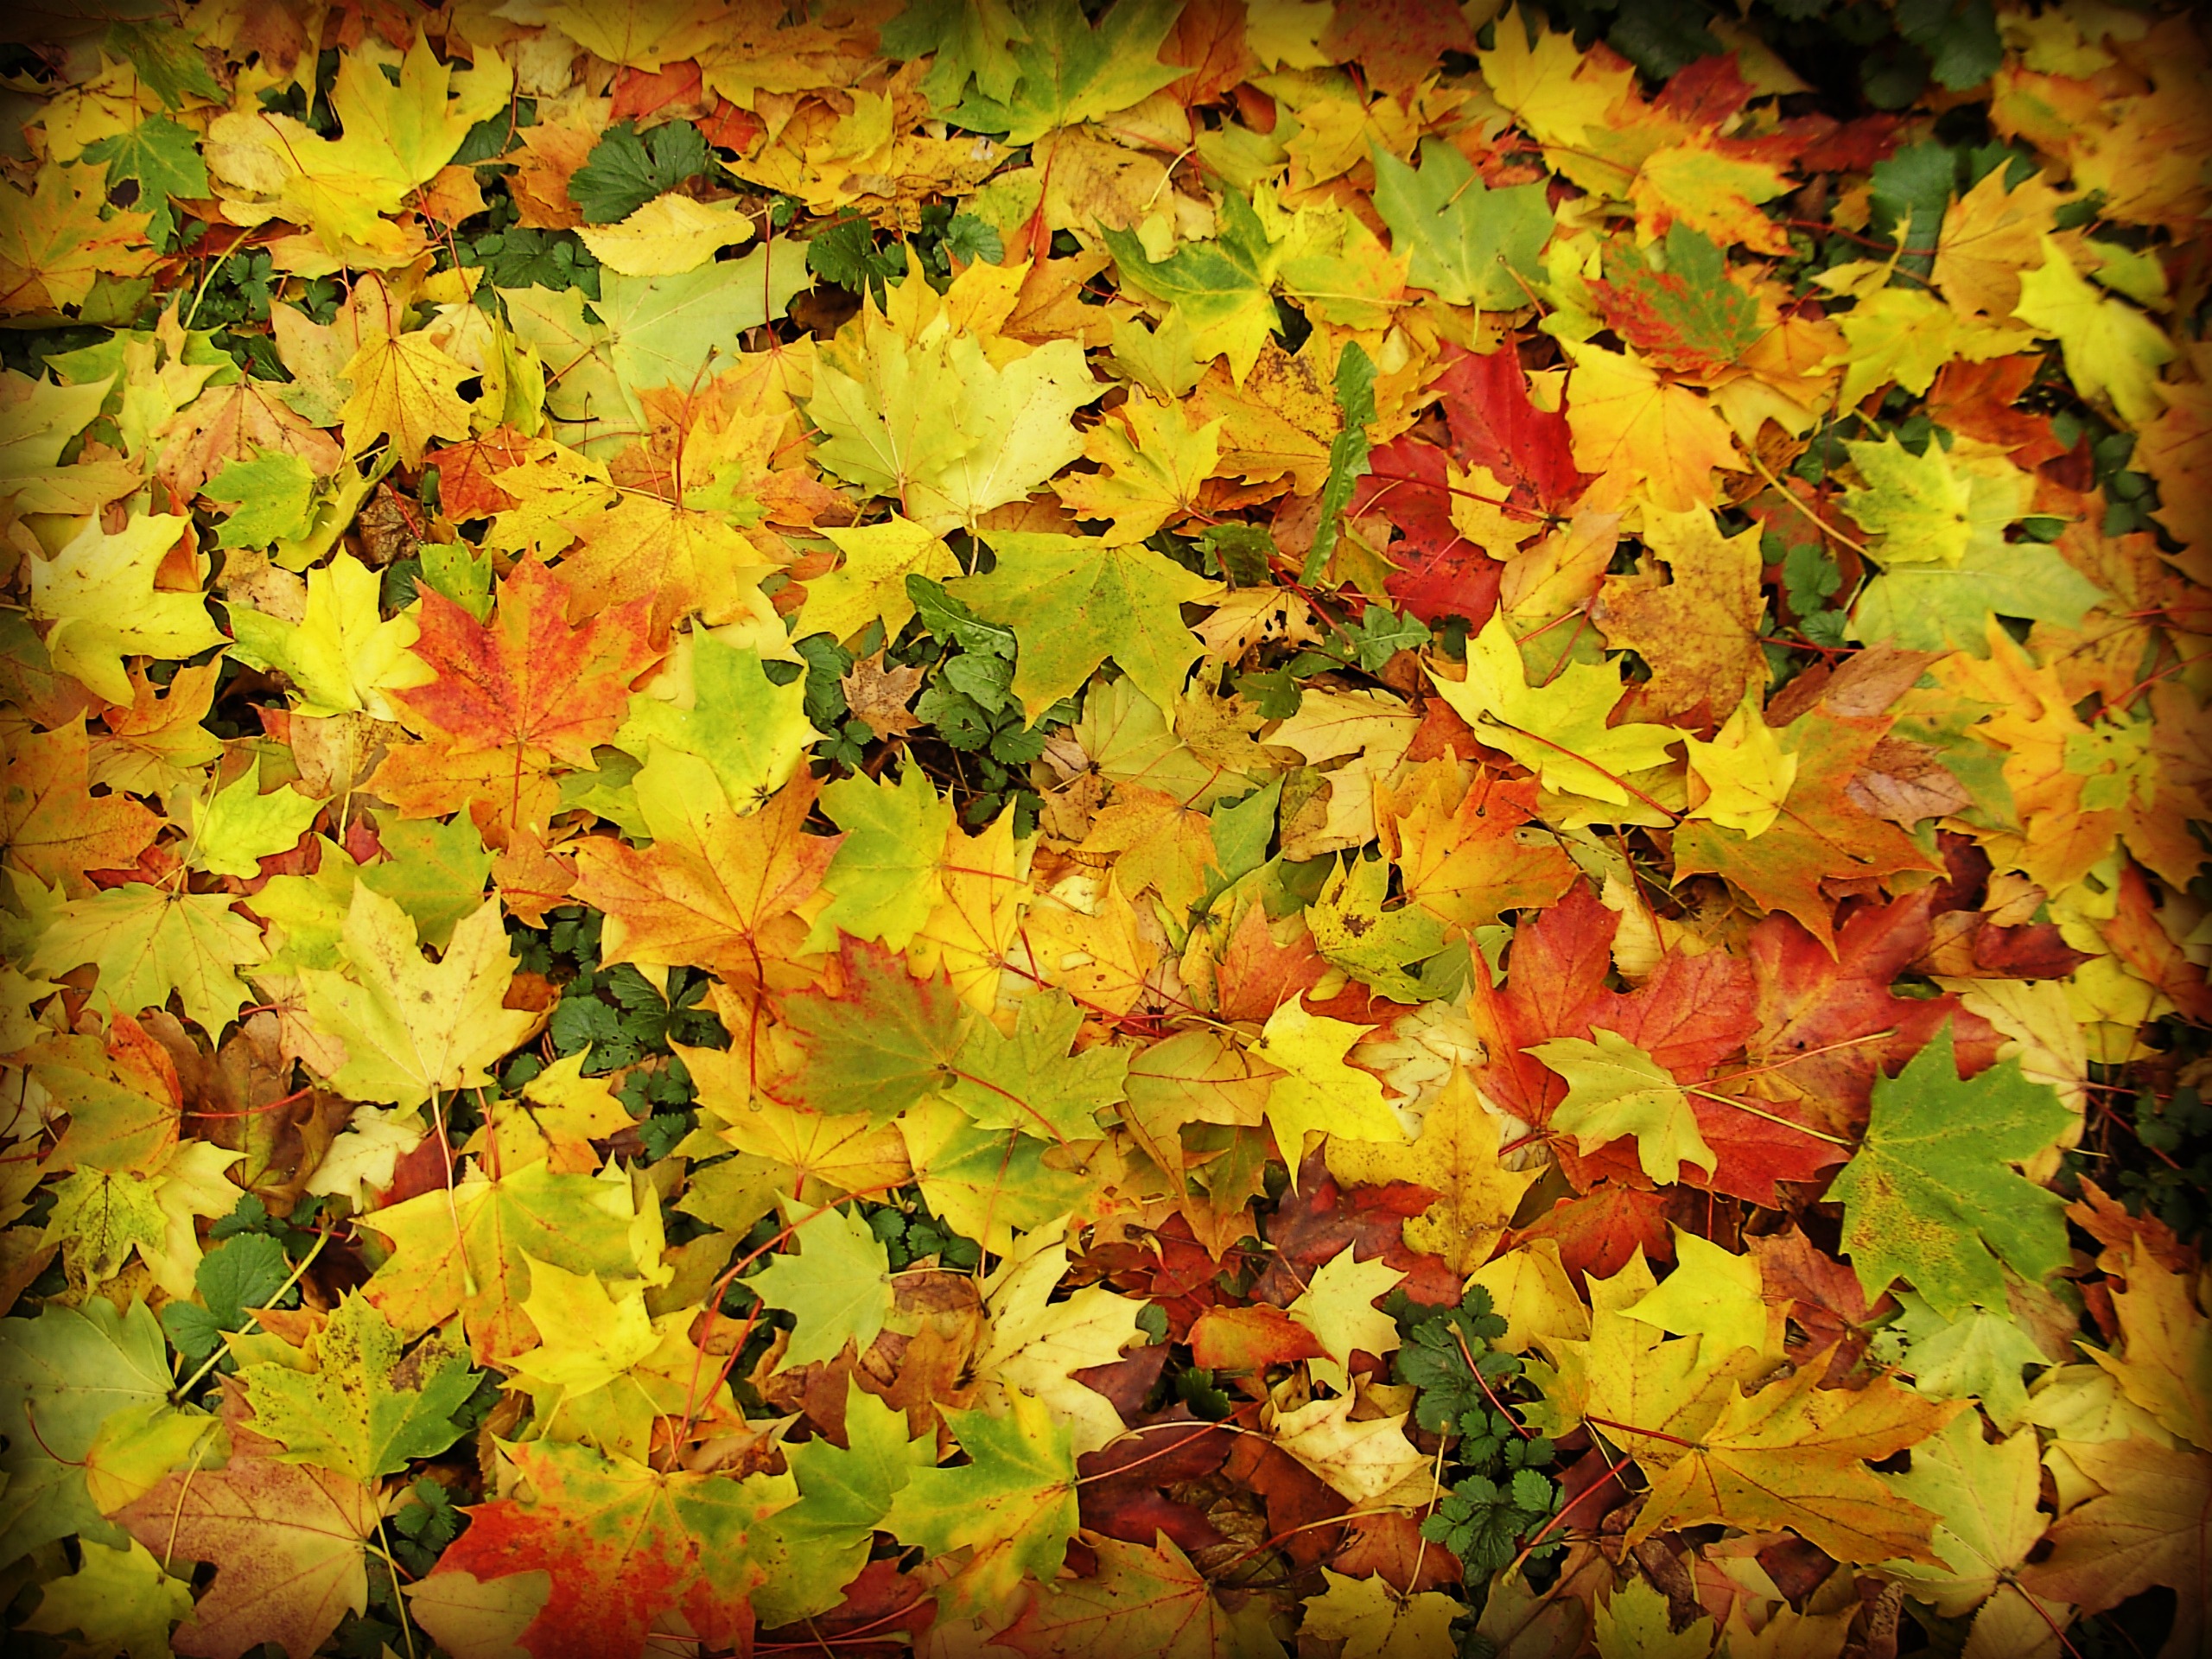
tree, forest, branch, plant, leaf, autumn, colorful, yellow, season, maple tree, maple leaf, trees, leaves, deciduous, autumn forest, flowering plant, woody plant, land plant